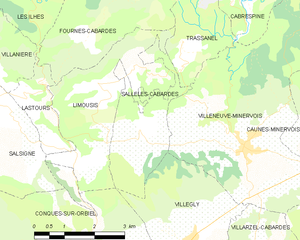
Carte des communes françaises: Sallèles-Cabardès